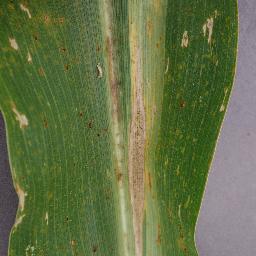
Label: Corn_(Maize)___Northern_Leaf_Blight